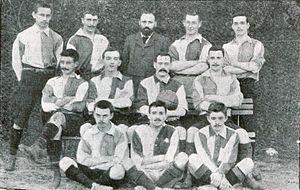
L'équipe du Havre AC en 1899. debout
Le championnat de France de football de l'USFSA est une compétition française de football, disputée annuellement entre 1894 et 1914 puis en 1919 et organisée par l'Union des sociétés françaises de sports athlétiques (USFSA).
Paul Le Guen
Cet article retrace l’histoire du football en France, depuis ses débuts vers 1880 jusqu'à la période actuelle.